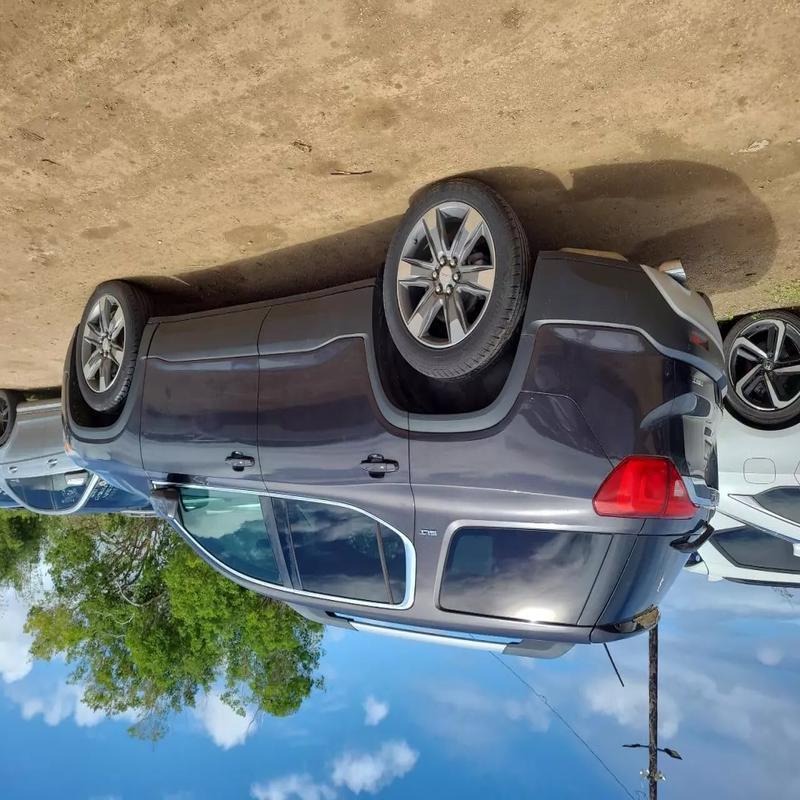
Aucun dommage détecté.
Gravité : aucun